Answer in natural language. How many Televisions are visible in the scene? Choose between the following options: 5, 1, 2, 4 or 3
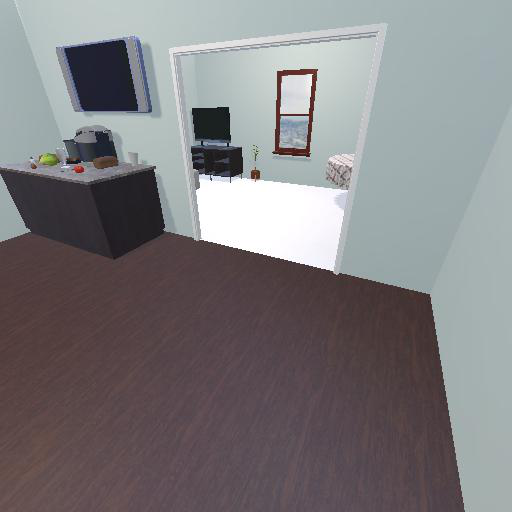
<answer>2</answer>